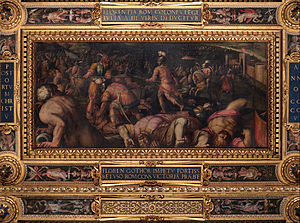
Radagaisus
I loftudsmykningen i Palazzo Vecchio i Firenze indgår dette billede - malet 1563-1565 - hvor Giorgio Vasari har forestillet sig Radagaisus sidste kamp ved Fiesole.
Radagaisus var en gotisk konge, som stod i spidsen for en invasion af det Vestromerske rige i perioden 405-406. Invasionen spredte rædsel, først i provinserne i det nuværende Ungarn og Østrig, og derefter i Norditalien. Efter at goterne havde huseret i Italien i et halvt års tid, fik den romerske hærfører Stilicho samlet så mange tropper, at han kunne indlede et modangreb. Goterne måtte opgive deres belejring af Firenze og kort efter blev Radagaisus fanget og henrettet.